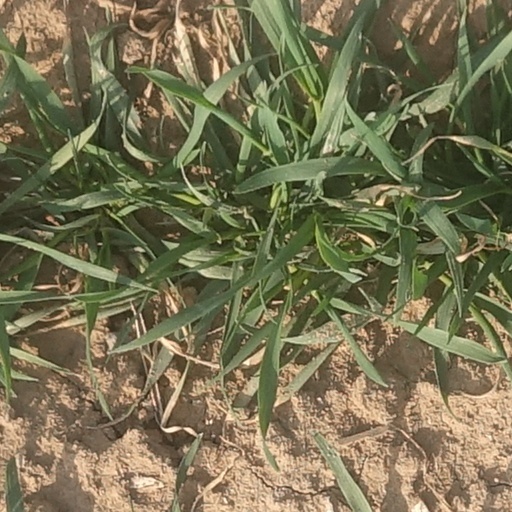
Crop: wheat